The Fifth Modernization

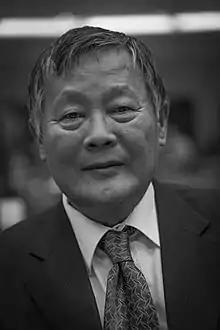
Wei Jingsheng

"The Fifth Modernization" is an essay by human rights activist Wei Jingsheng, originally begun as a signed wall poster placed on the Democracy Wall in Beijing on December 5, 1978.